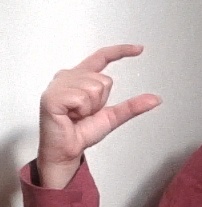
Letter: dal